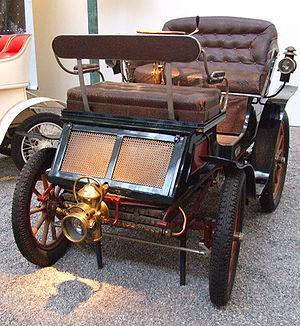
Léon Serpollet, né le 4 octobre 1858 à Culoz et mort le 1ᵉʳ février 1907 à Paris, est un industriel français, pionnier de l'automobile, constructeur de la première automobile industrielle à vapeur et fondateur des industries « Serpollet frères et Cⁱᵉ » et Gardner-Serpollet.